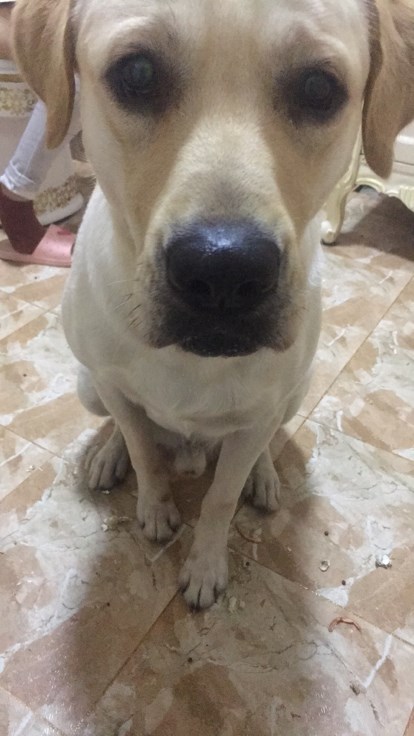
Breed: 3580-n000122-Labrador_retriever